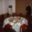
Label: table